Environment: real
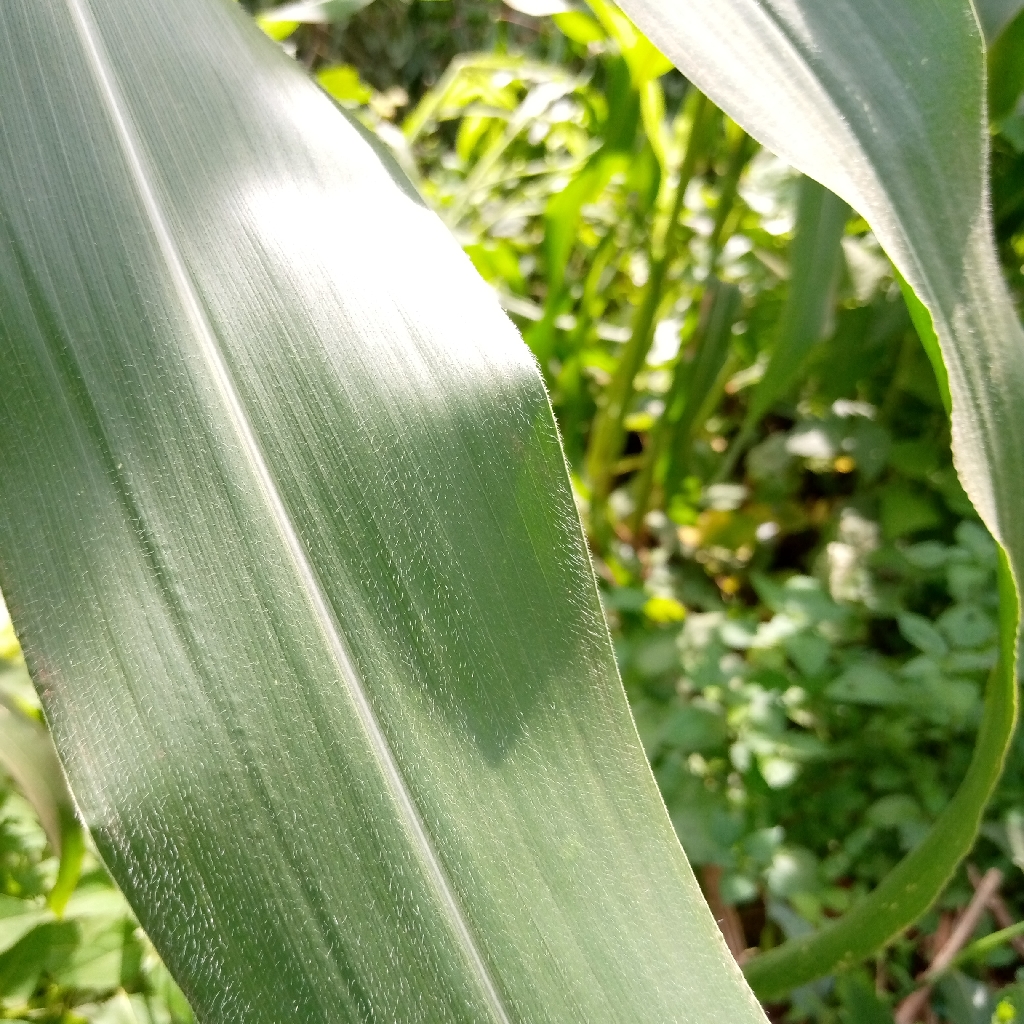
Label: healthy